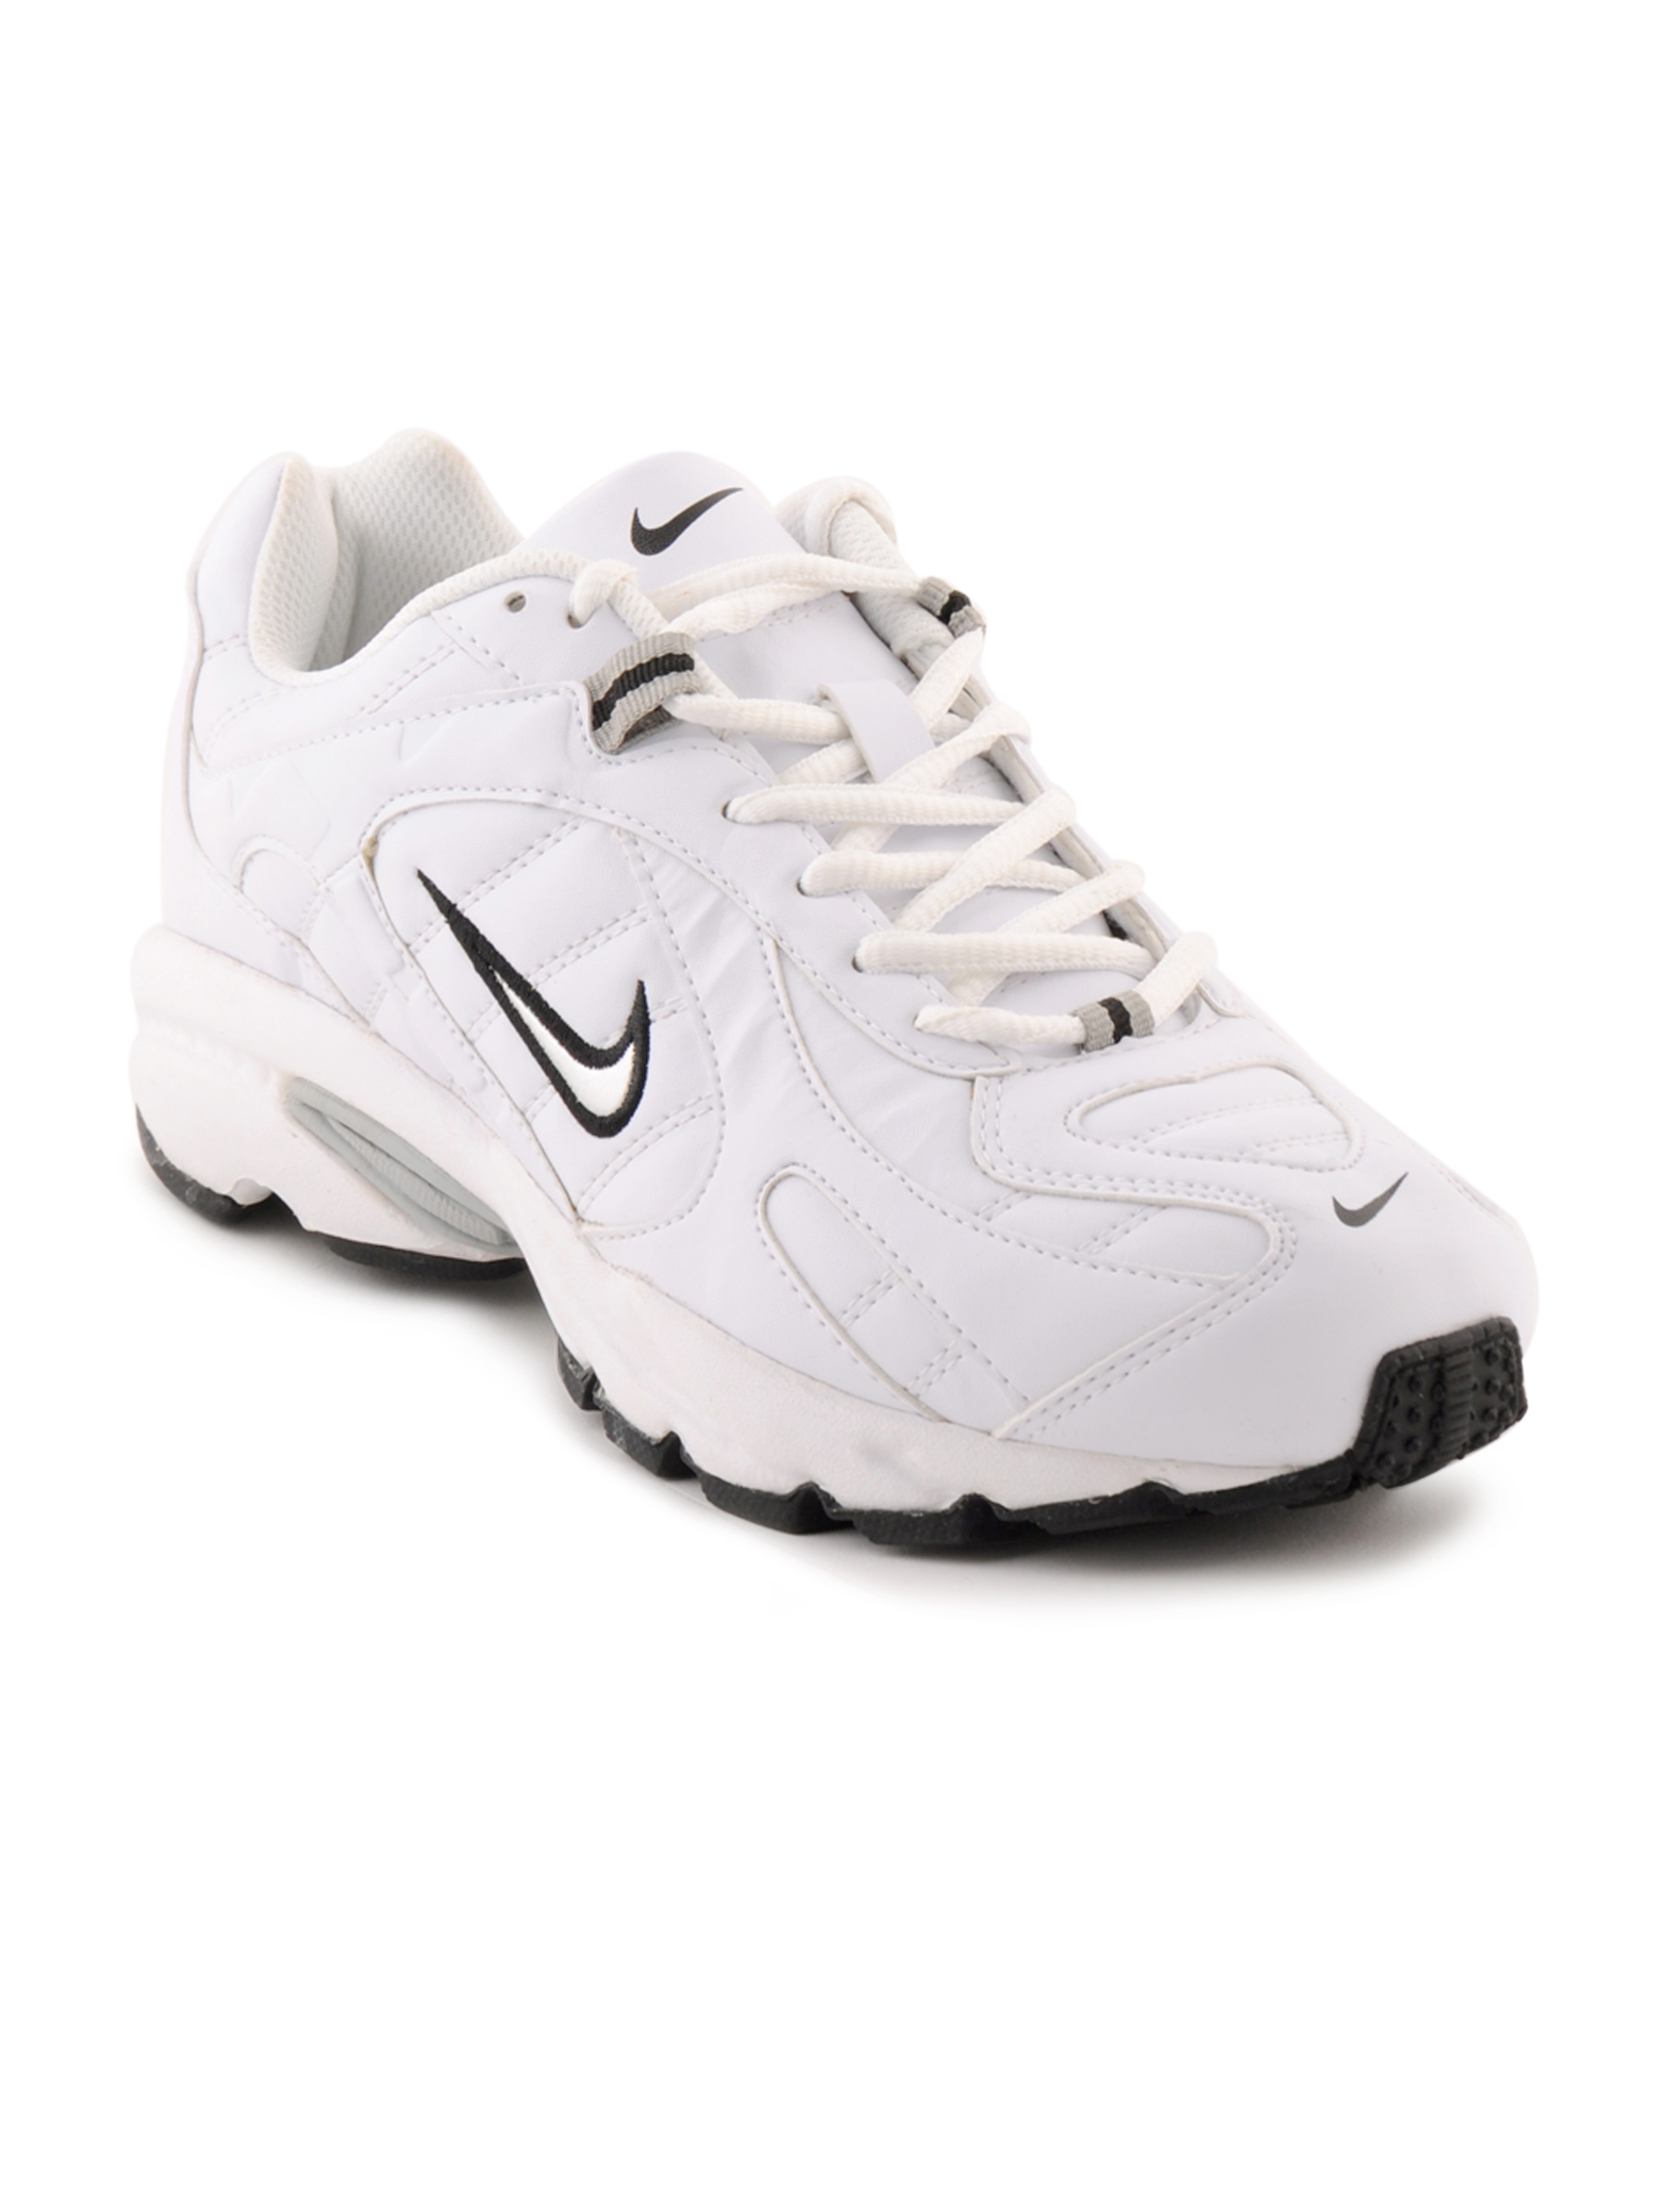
Nike Men 2.04 SL White Sports Shoes
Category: Footwear / Shoes / Sports Shoes
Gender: Men
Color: White
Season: Fall 2011
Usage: Sports